Cantonese cuisine

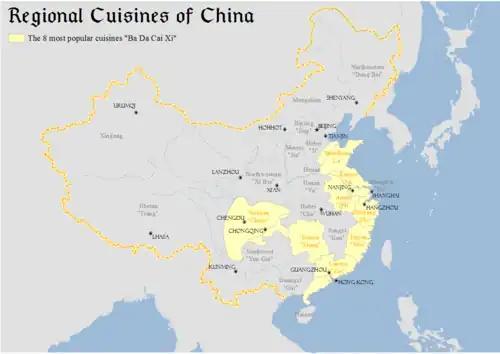
Map showing major regional cuisines of China

Cantonese or Guangdong cuisine, also known as Yue cuisine ( or ), is the cuisine of Cantonese people, associated with the Guangdong province of China, particularly the provincial capital Guangzhou, and the surrounding regions in the Pearl River Delta including Hong Kong and Macau. Strictly speaking, Cantonese cuisine is the cuisine of Guangzhou or of Cantonese speakers, but it often includes the cooking styles of all the speakers of Yue Chinese languages in Guangdong.